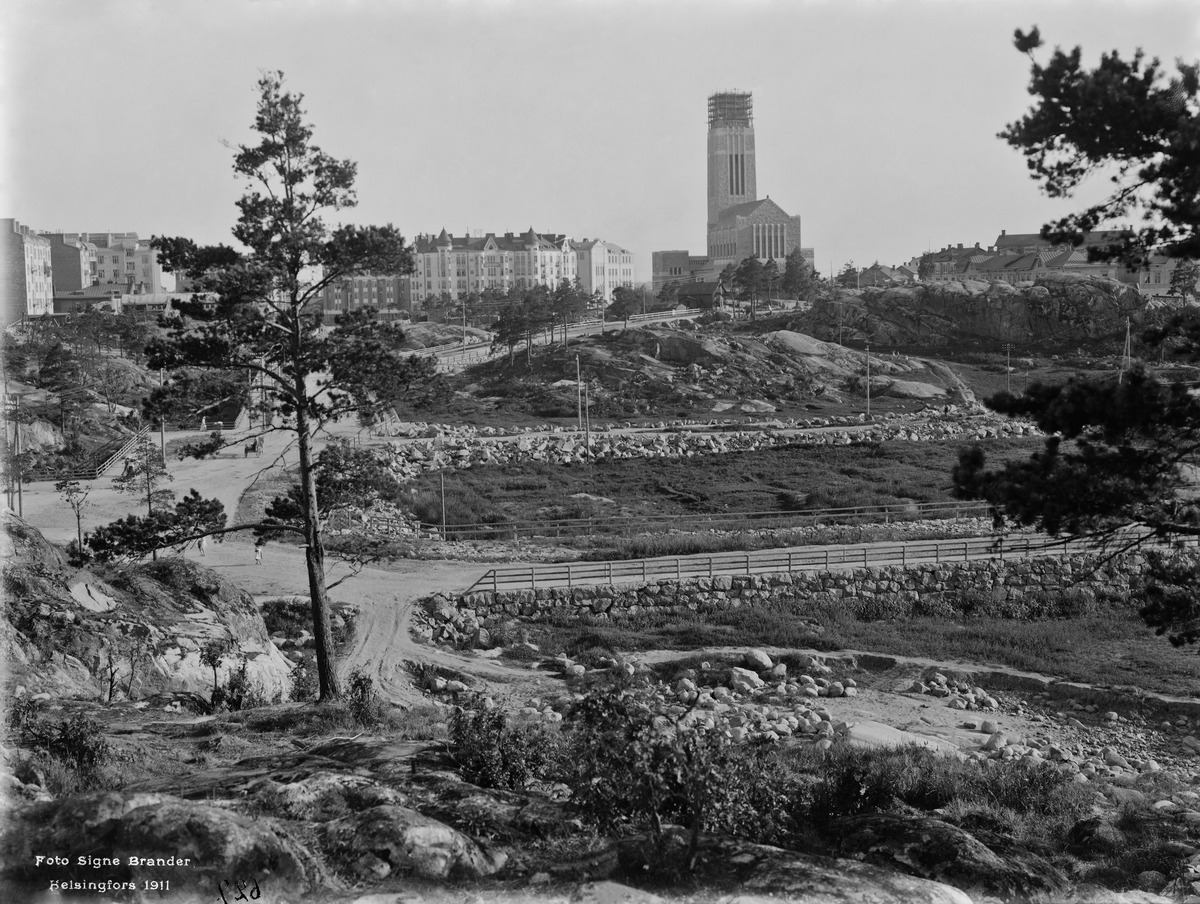
Vasemmalla Kaarlenkatu
sisällön kuvaus: Vasemmalla Kaarlenkatu. Poikkikadut Josafatinkatu (osuus purettu myöhemmin), Helsinginkatu ja Castréninkatu.  Näköala nykyisen Kaarlenkujan kohdalta etelään. Taustalla rakenteilla oleva Kallion kirkko. mustavalkoinen
Kuvaaja: Brander, Signe, valokuvaaja
Ajankohta: kuvausaika 1911
Paikka: Suomi, Uusimaa, Helsinki, Harju Helsinki
Aiheet: rakentamattomat alueet, rakentaminen